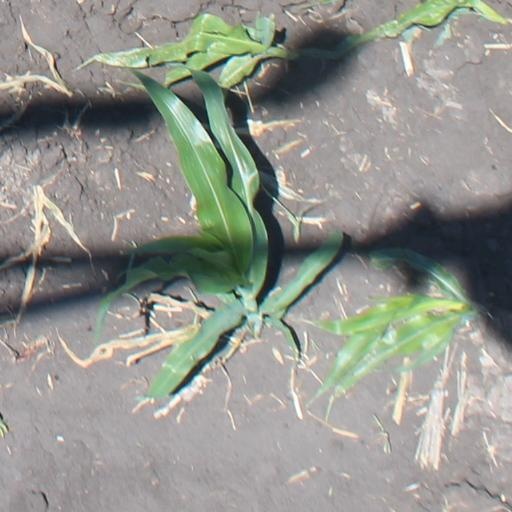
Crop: maize; corn